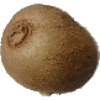
Label: kiwi